Visual artifact

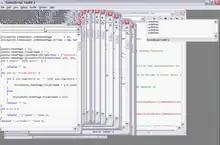
A screenshot of a Microsoft Windows XP application displaying a visual artifact with repeated frames

Visual artifacts (also artefacts) are anomalies apparent during visual representation as in digital graphics and other forms of imagery, especially photography and microscopy.